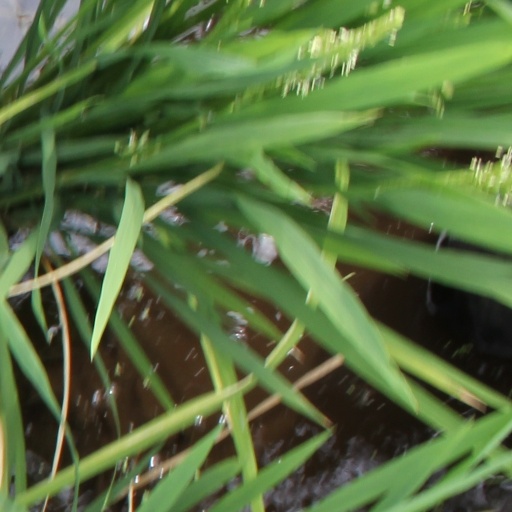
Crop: rice